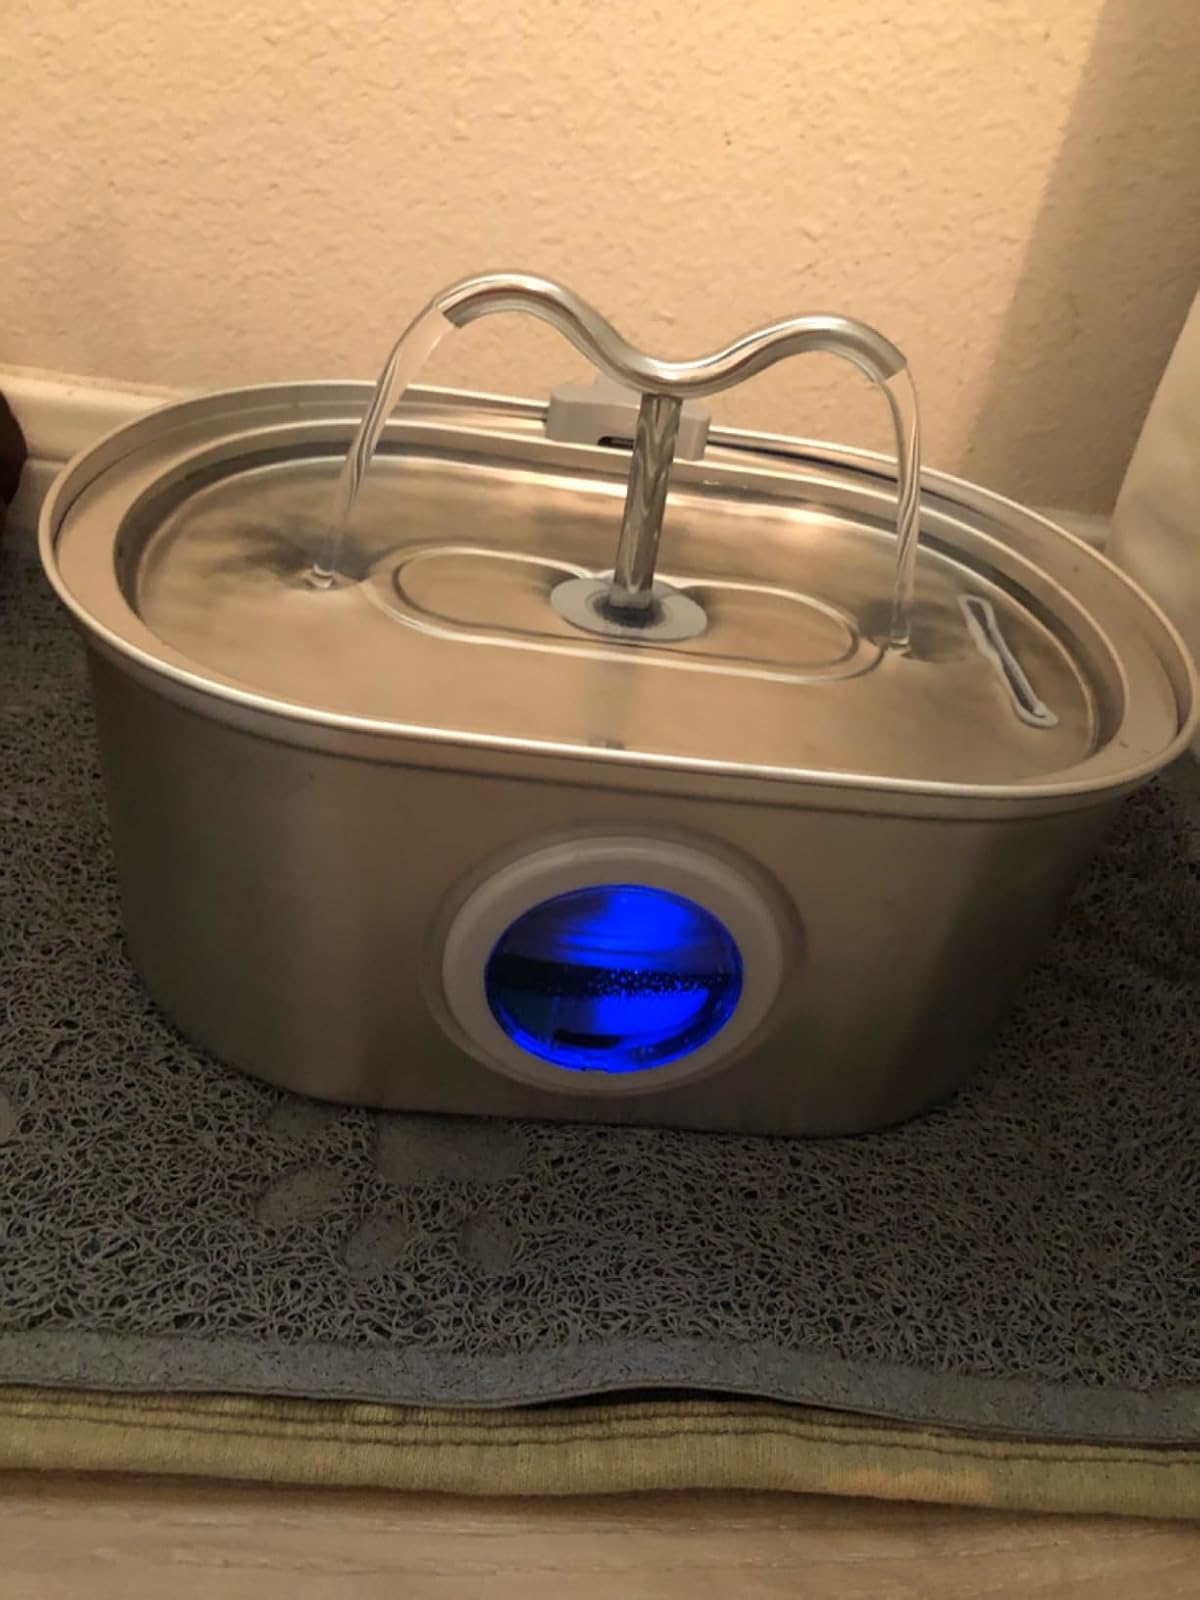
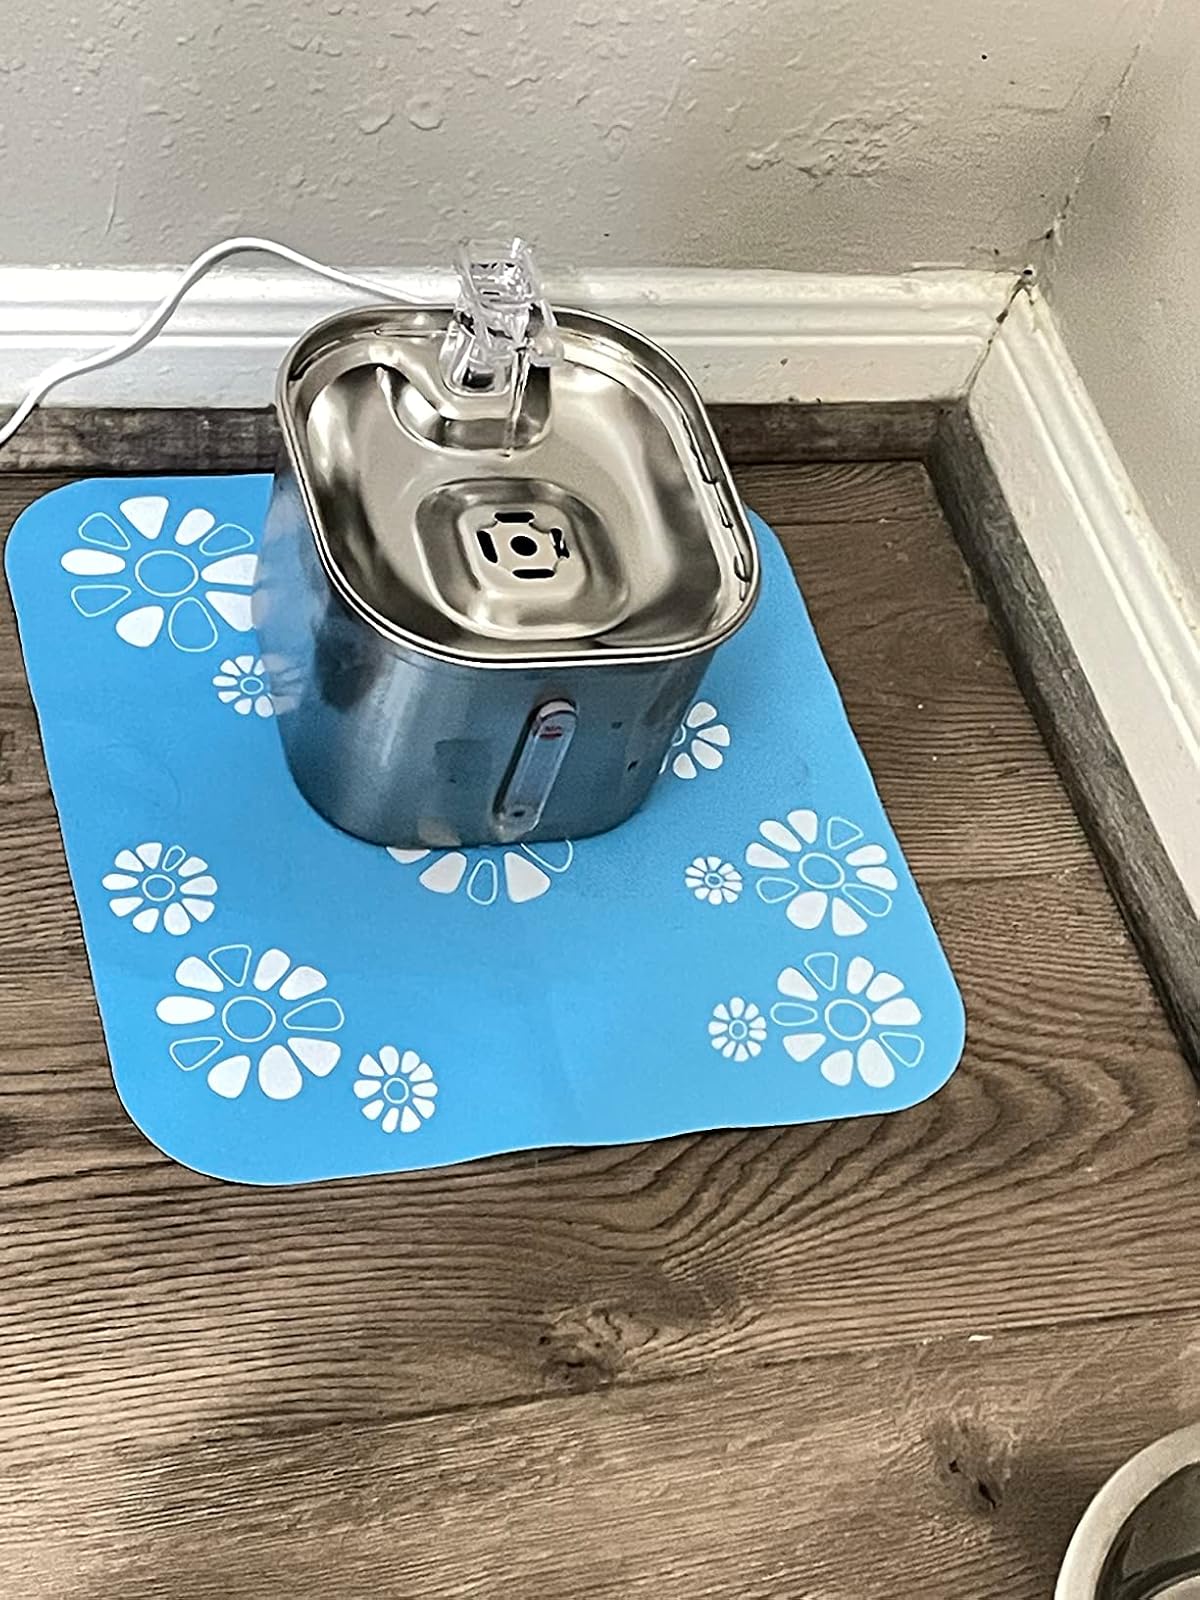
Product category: items_bowl
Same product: no